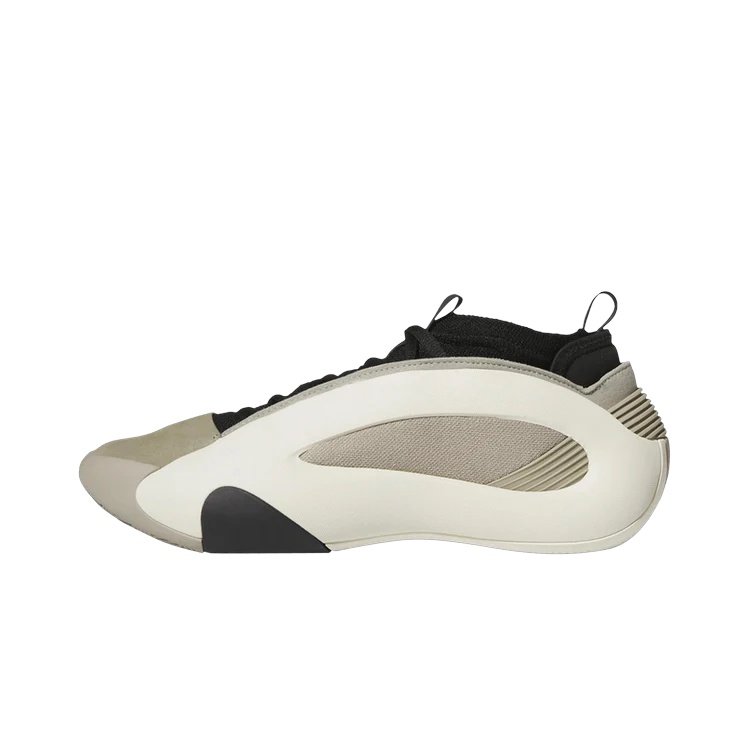
Adidas Harden Vol. 8 Feather Grey
Brand: MM SRL
Category: Sporting Goods > Athletics > Basketball > Basketball Shoes